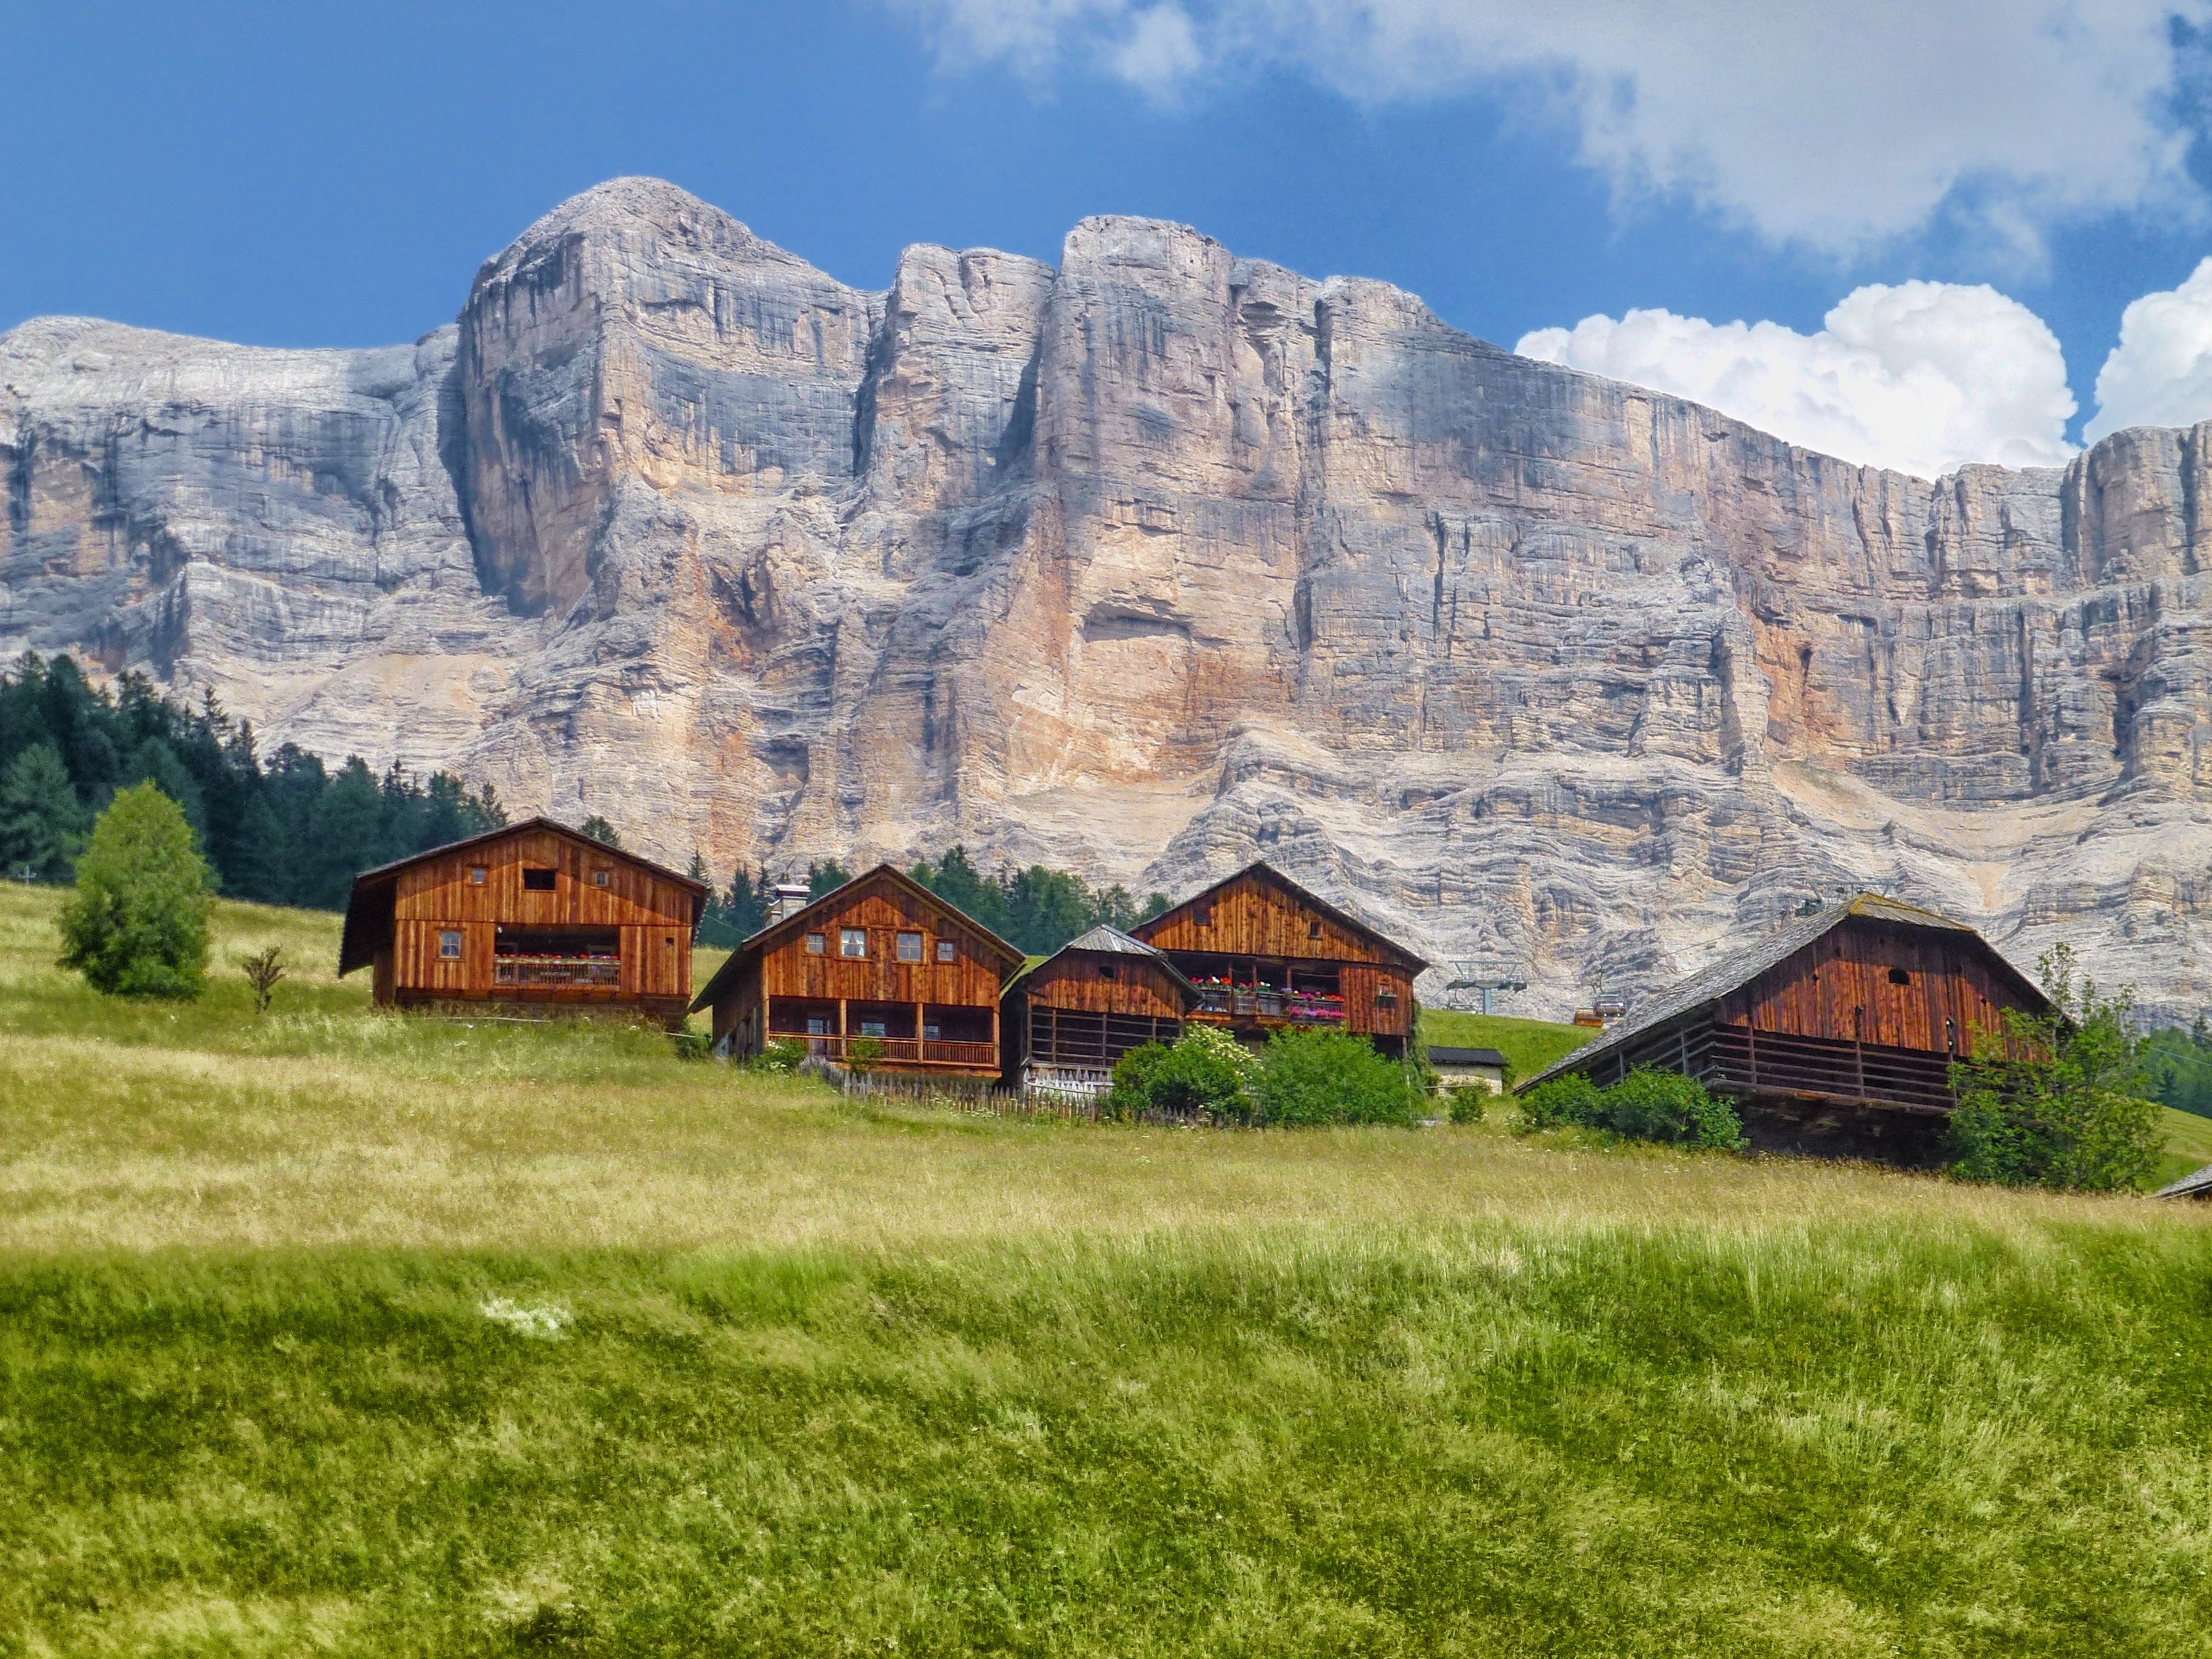
landscape, nature, grass, mountain, architecture, sky, field, meadow, countryside, hill, valley, mountain range, country, summer, village, spring, scenic, italy, outside, hdr, clouds, mountains, alps, houses, plateau, rural area, landform, geographical feature, mountainous landforms